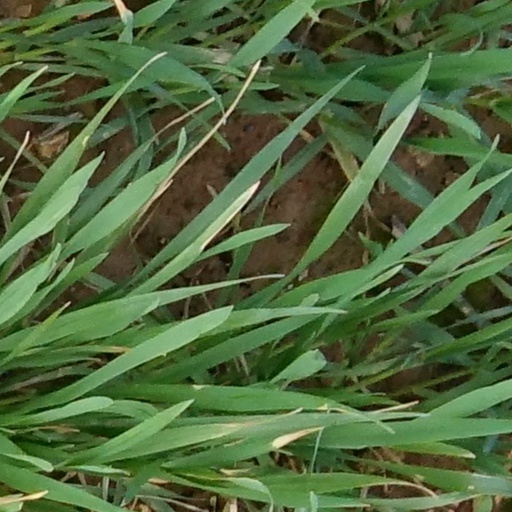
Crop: wheat